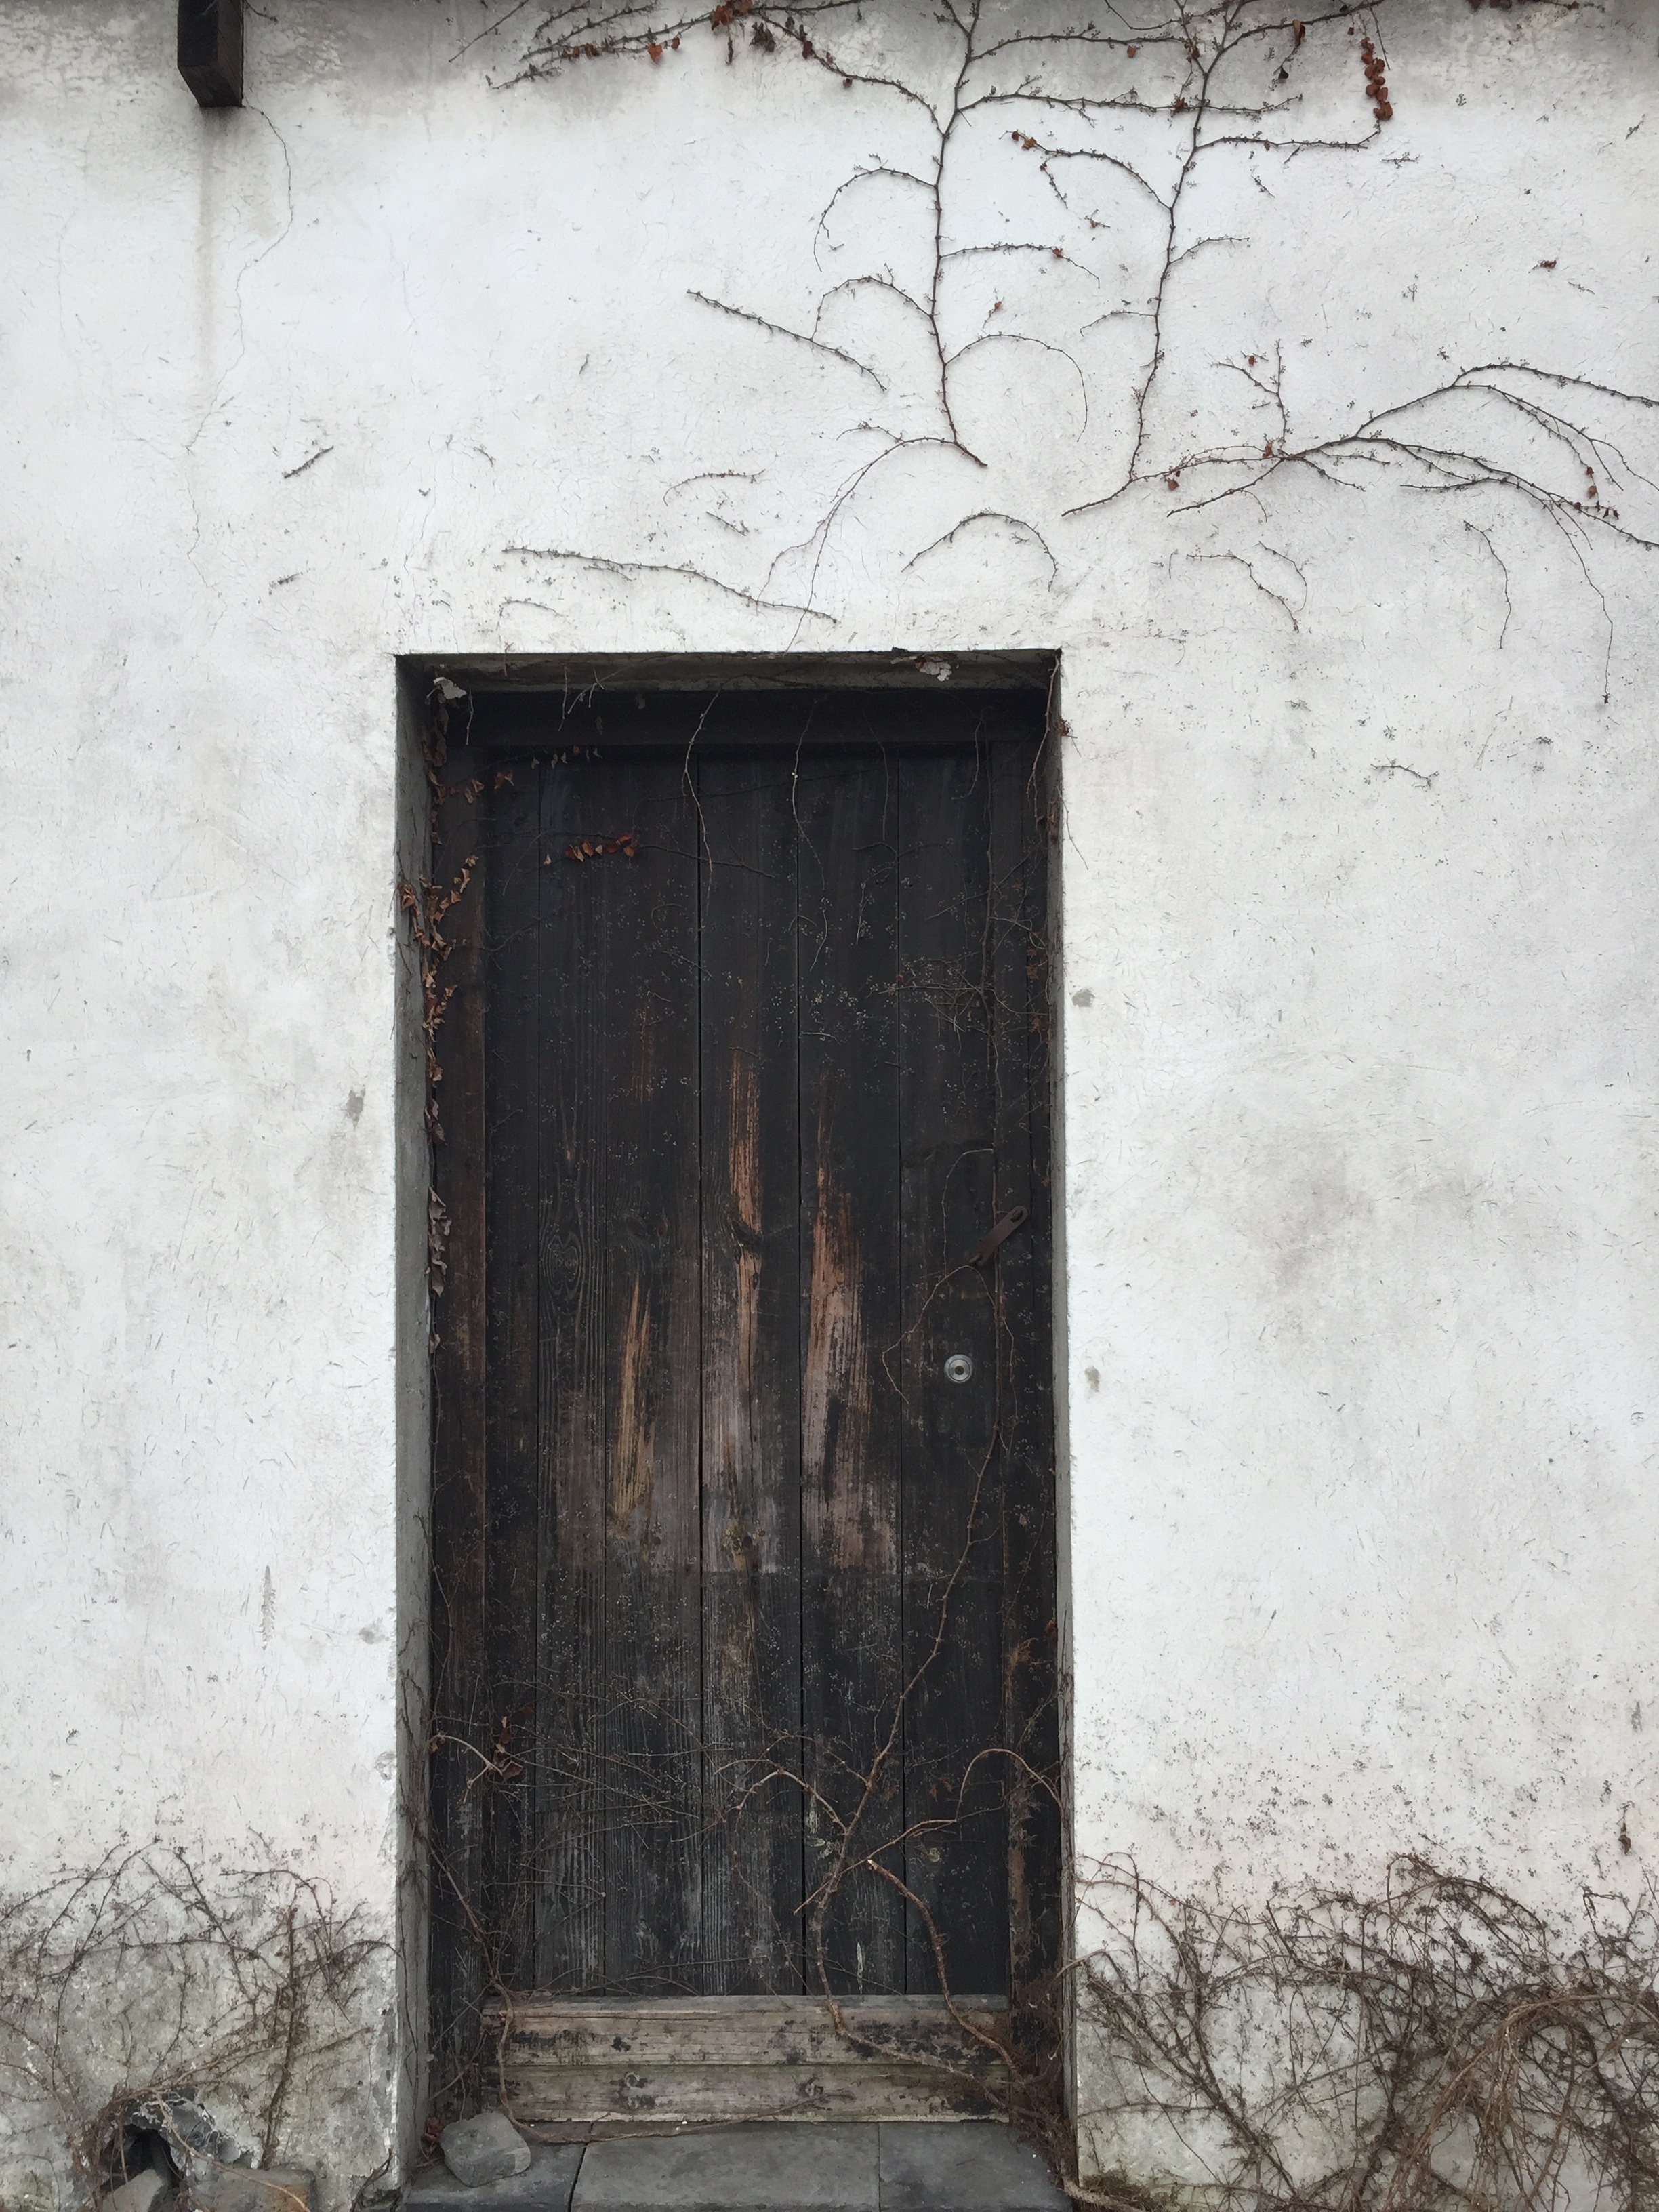
snow, winter, wood, white, house, window, building, old, wall, entrance, contrast, door, white wall, art, positive, the cannibals, urban area, ancient history